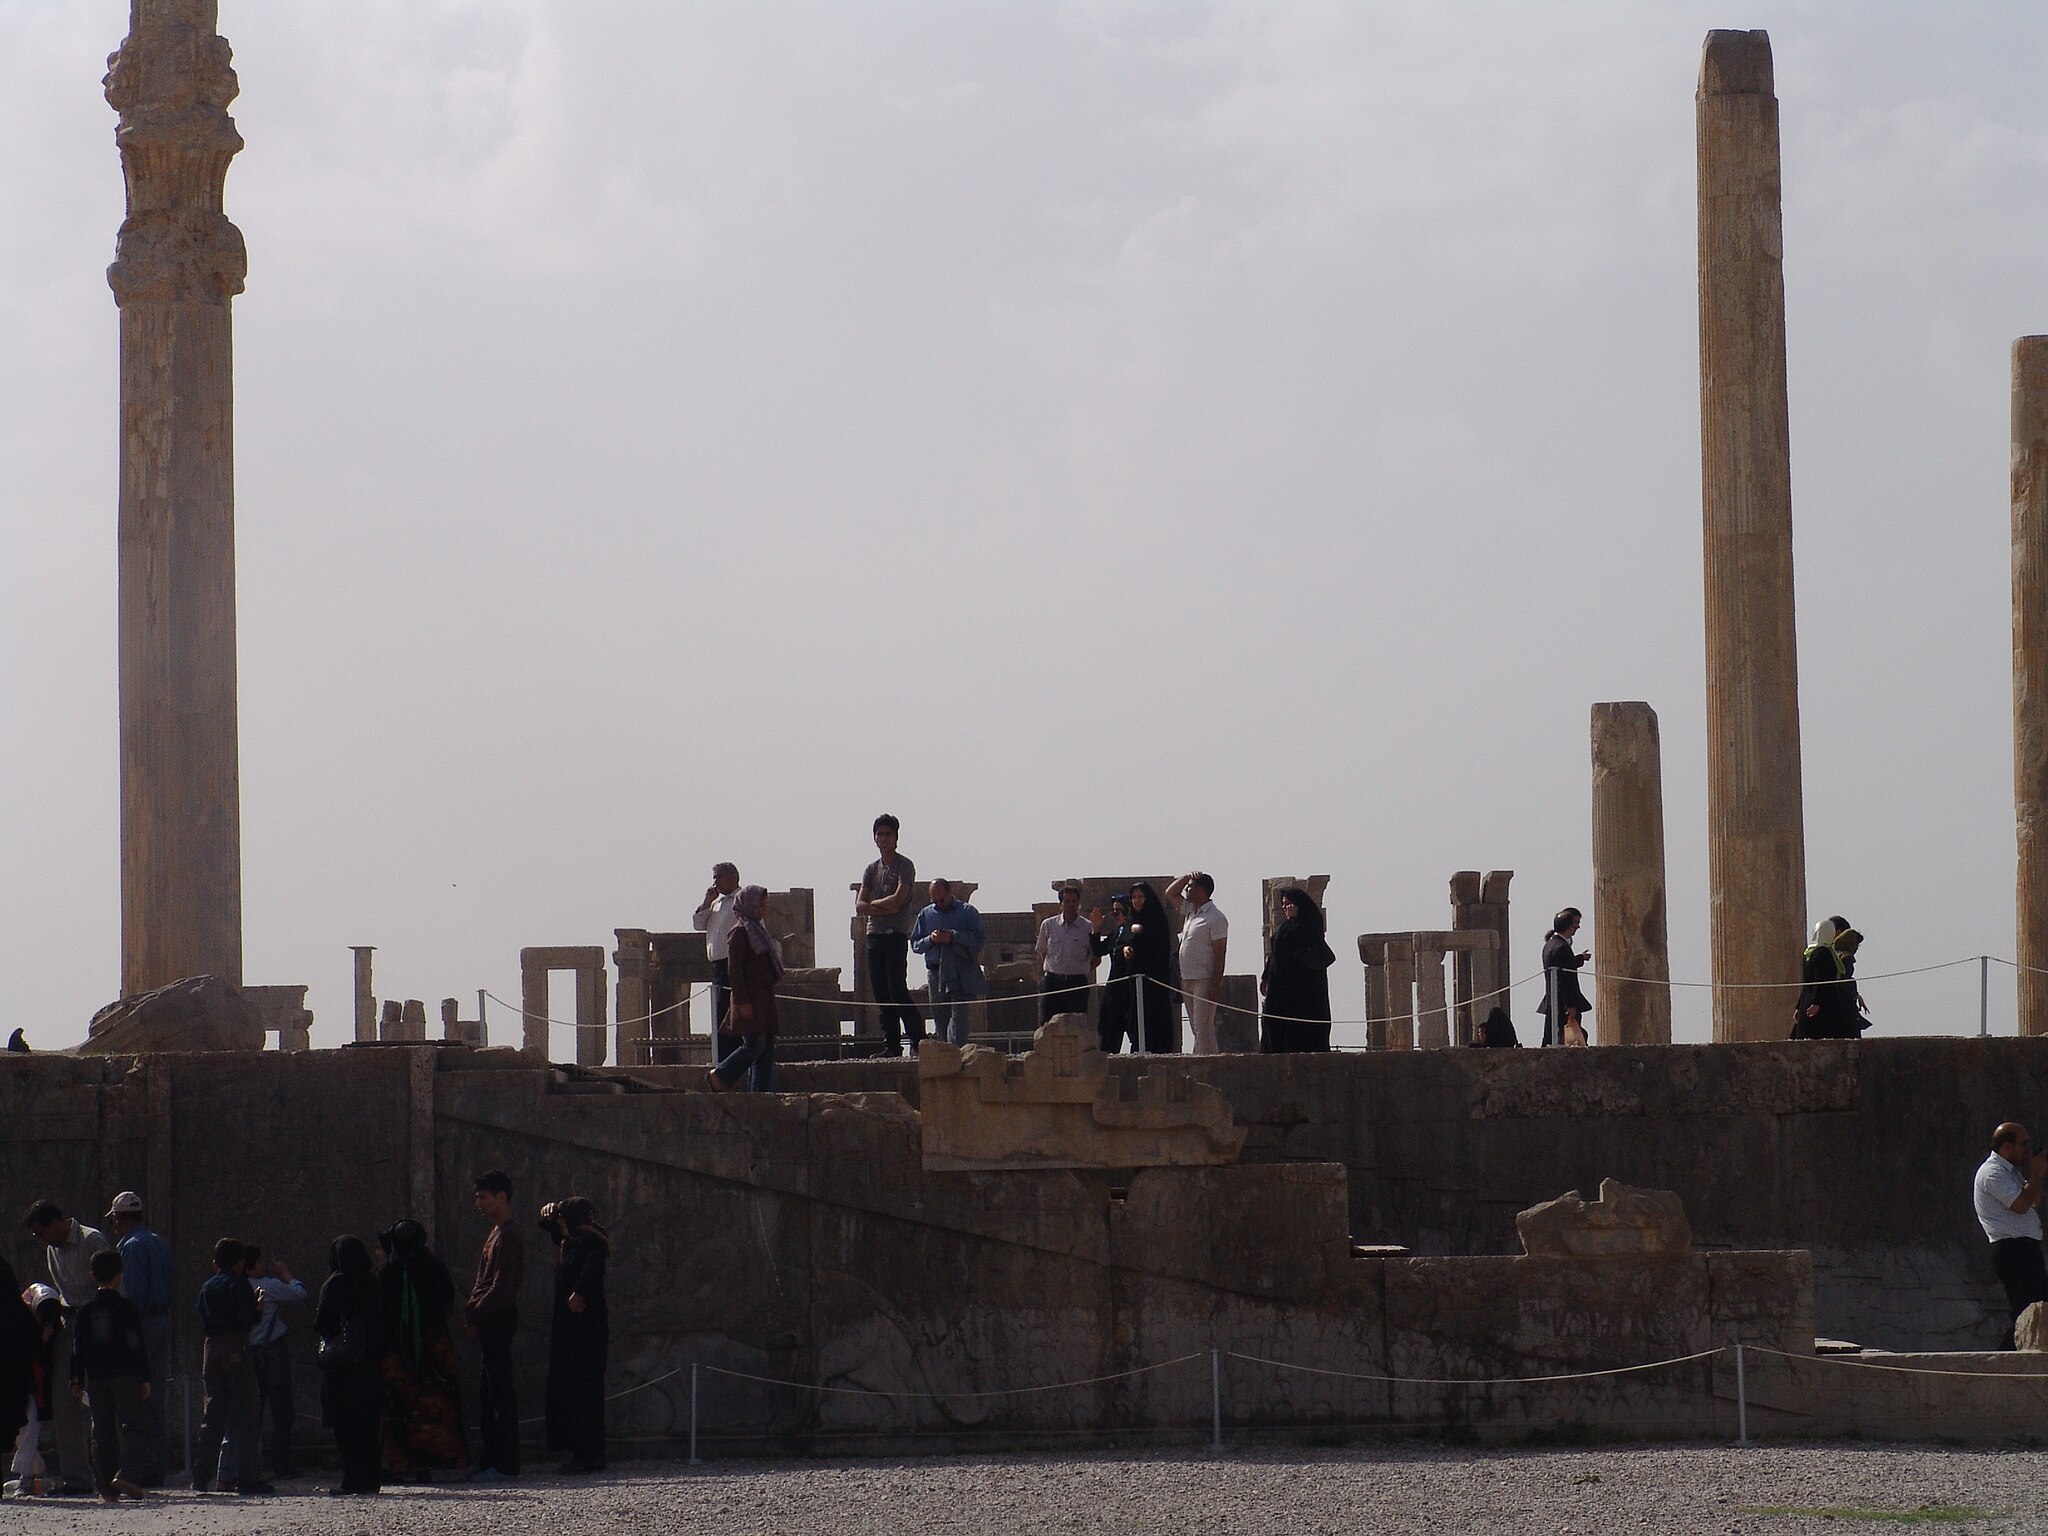
Title: Persepolis-Darafsh 1 (44)
Description: Persepolis
Date: 2008-03-20 09:11:55
Categories: GFDL, Taken with Sony DSC-F828, Apadana of Persepolis, License migration redundant, Self-published work, Files with coordinates missing SDC location of creation, 2008 in Persepolis, Photos by Darafsh Kaviyani, Remote views of Tachara